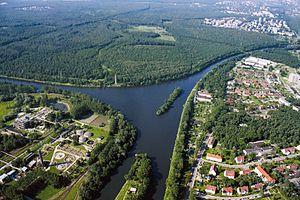
Le canal Danube-Oder est une voie de navigation qui relie le Lobau viennois à la rivière Morava et de celle-ci au fleuve Oder à la hauteur de la ville de Kędzierzyn-Koźle, dans la Voïvodie d'Opole en Pologne.